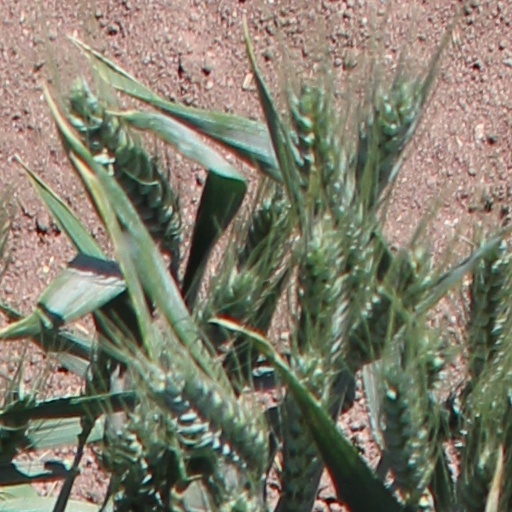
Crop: wheat